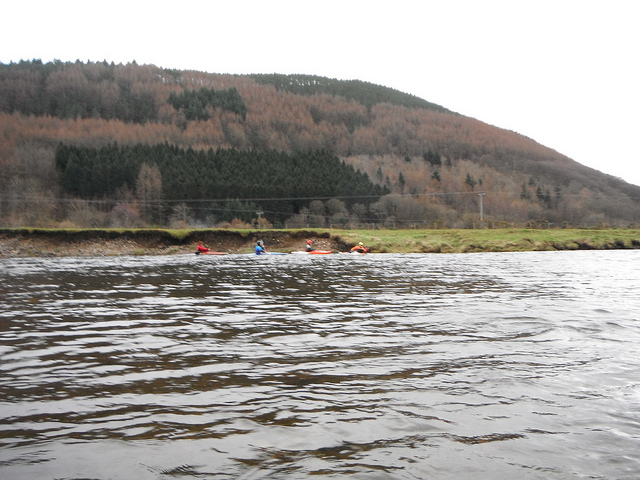
user: Given an image and a question. Answer the question in a short answer. Question: What body of water is this? Short Answer:
assistant: river